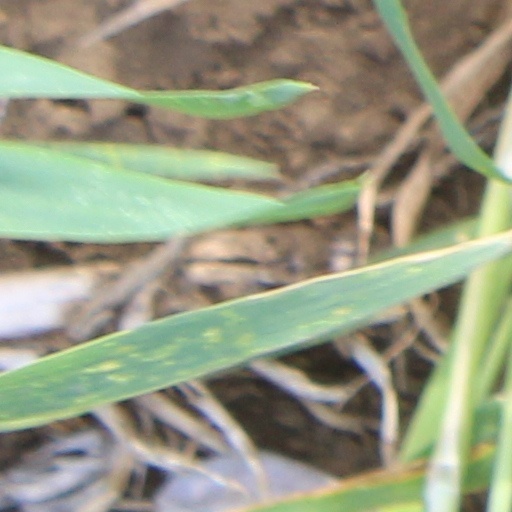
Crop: wheat